Viggo Johansen

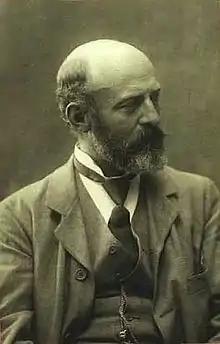
Viggo Johansen photographed by Peter Newland

Viggo Johansen (3 January 1851 – 18 December 1935) was a Danish painter and active member of the group of Skagen Painters who met every summer in the north of Jutland. He was one of Denmark's most prominent painters in the 1890s.